Taylor–Van Note House

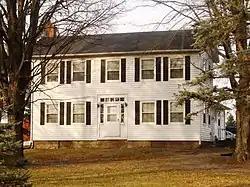

The Taylor–Van Note House, also known as Blairs Ferry Wayside Inn/Vanesther Place, is a historic building located in Cedar Rapids, Iowa, United States. Charles Taylor had this two-story, wood frame, vernacular Greek Revival house built in 1846. The family owned the house until 1888 when it was sold to Lazarus Van Note, whose family owned it as late as 1985. Oral legend has it that Taylor rented the front rooms to travelers as they passed through the region. It was located close to James Blair's ferry across the Cedar River, which is why it has long been known as the Blairs Ferry Wayside Inn. The house was built of heavy timbers and exemplifies a traditional I-house. It features two rooms on both floors across its length, and one room deep. The main door is flanked by sidelights and a transom across the top. The house was listed on the National Register of Historic Places in 1985.